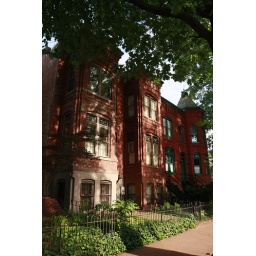
brownstone home in the Eastern Market District of Washington D.C. photo by kevin quinn, extension video specialist